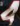
Number: 4